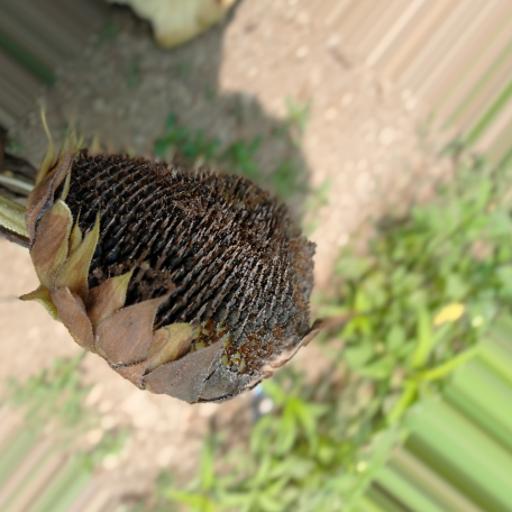
Label: Gray_mold